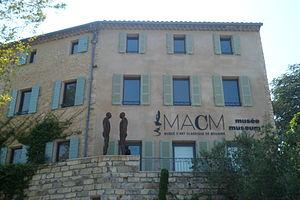
Vue extérieur du Musée exposant une Statue de Gormley Antony.
Mougins est une commune française du département des Alpes-Maritimes, en région Provence-Alpes-Côte d'Azur.